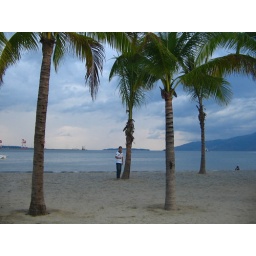
taking a leisurely walk along the beach underneath the palm and coconut trees